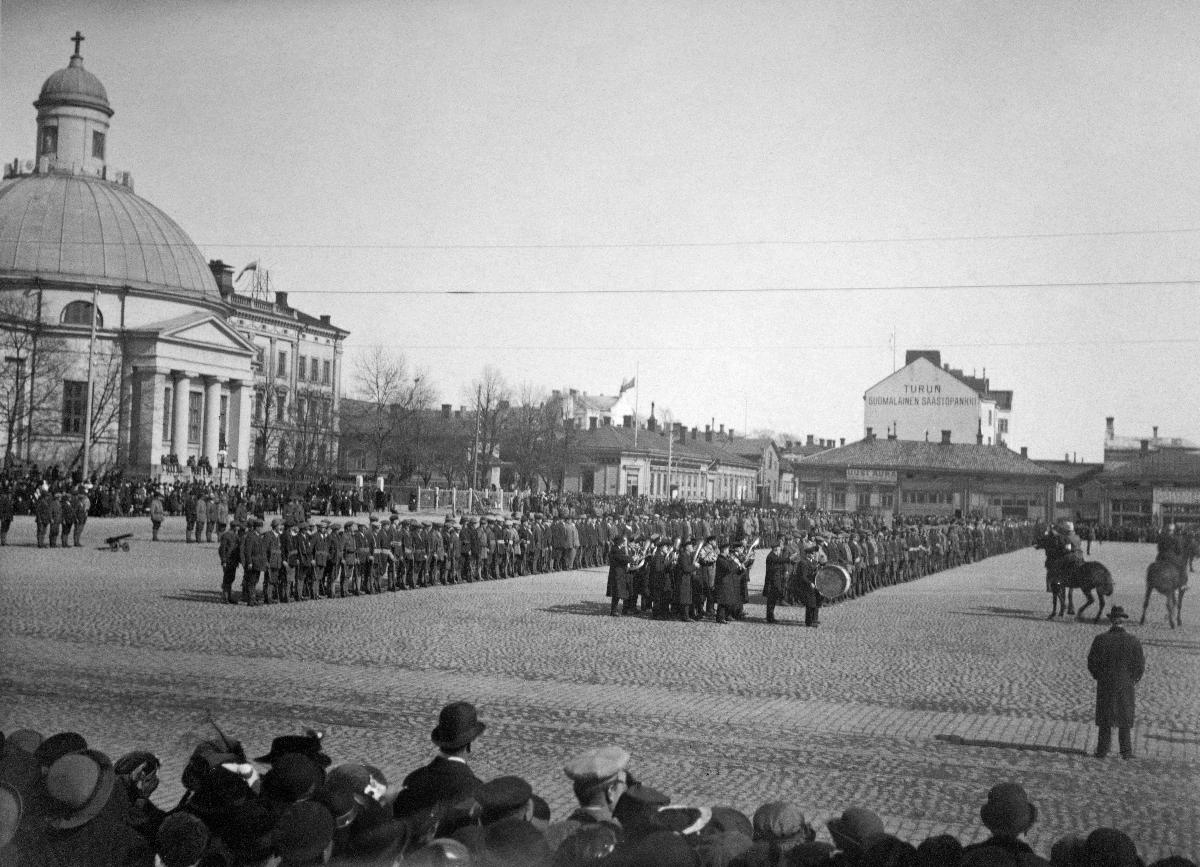
Valkokaartin paraati Turun kauppatorilla
Parade of the Finnish White Guard on Turku market square
sisällön kuvaus: Valkokaartin paraati Turun valtauksen jälkeen Turun kauppatorilla 17.4.1918. sisällön kuvaus: A parade of the Finnish White Guard after the occupation of Turku on Turku market square 17.4.1918.
Vuosi: 1918
Paikka: Suomi; Suomi, Varsinais-Suomi, Turku
Aiheet: sisällissodat; valkokaartit; paraatit; torit; valtaus; Turun valtaus; civil wars; white guards; parades; marketplaces; reclamation (occupation); inbördeskrig; vita garden; parader; torg; ockupation